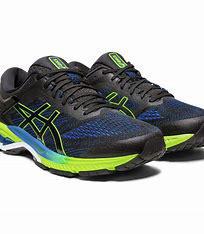
Brand: Asics
Model: Gel Kayano 26